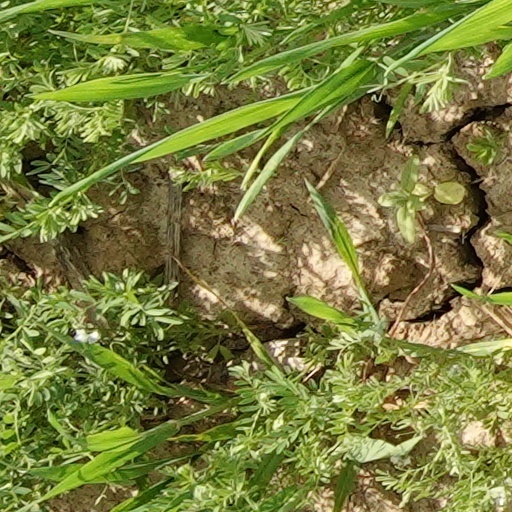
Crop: wheat